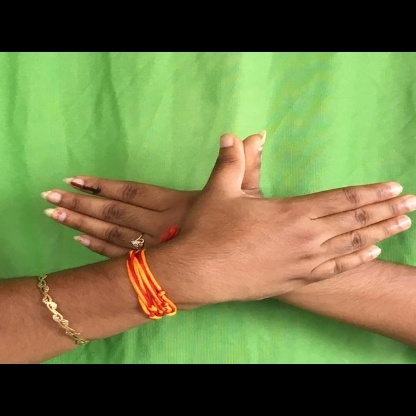
Mudra: Garuda